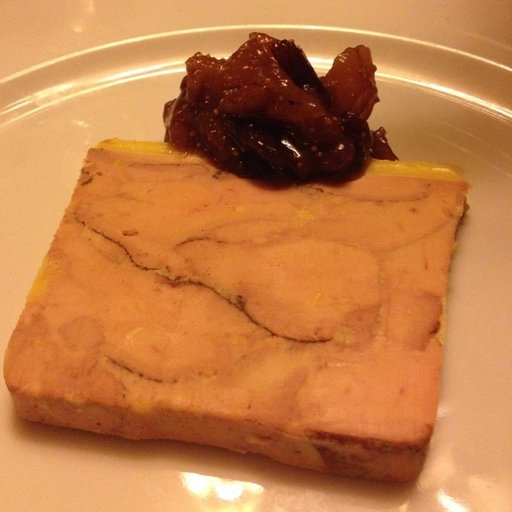
Label: foie_gras